Bohumir Kryl

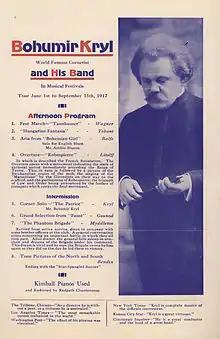
Program page from 1917 US tour

Before his death he was President of the Berwyn (Illinois) National Bank, and was also involved in several savings and loans around the Chicago area. He died at his summer home in Wilmington, New York, on August 7, 1961, leaving an estate valued at over 1 million dollars. He was interred at Masaryk Memorial Mausoleum in Bohemian National Cemetery in Chicago. His widow was Mary Jerabek Kryl, originally of Vienna.